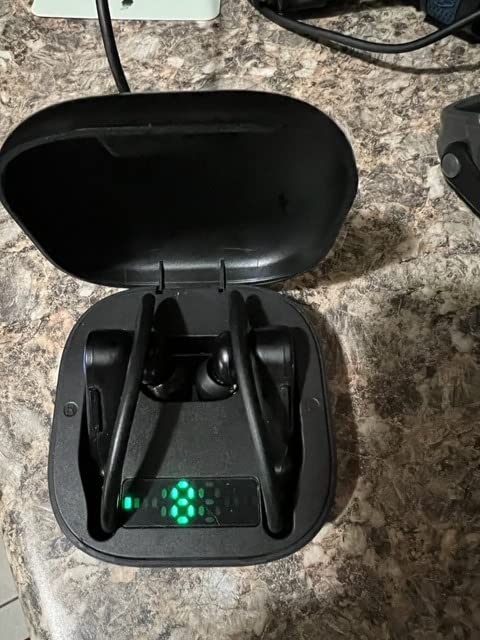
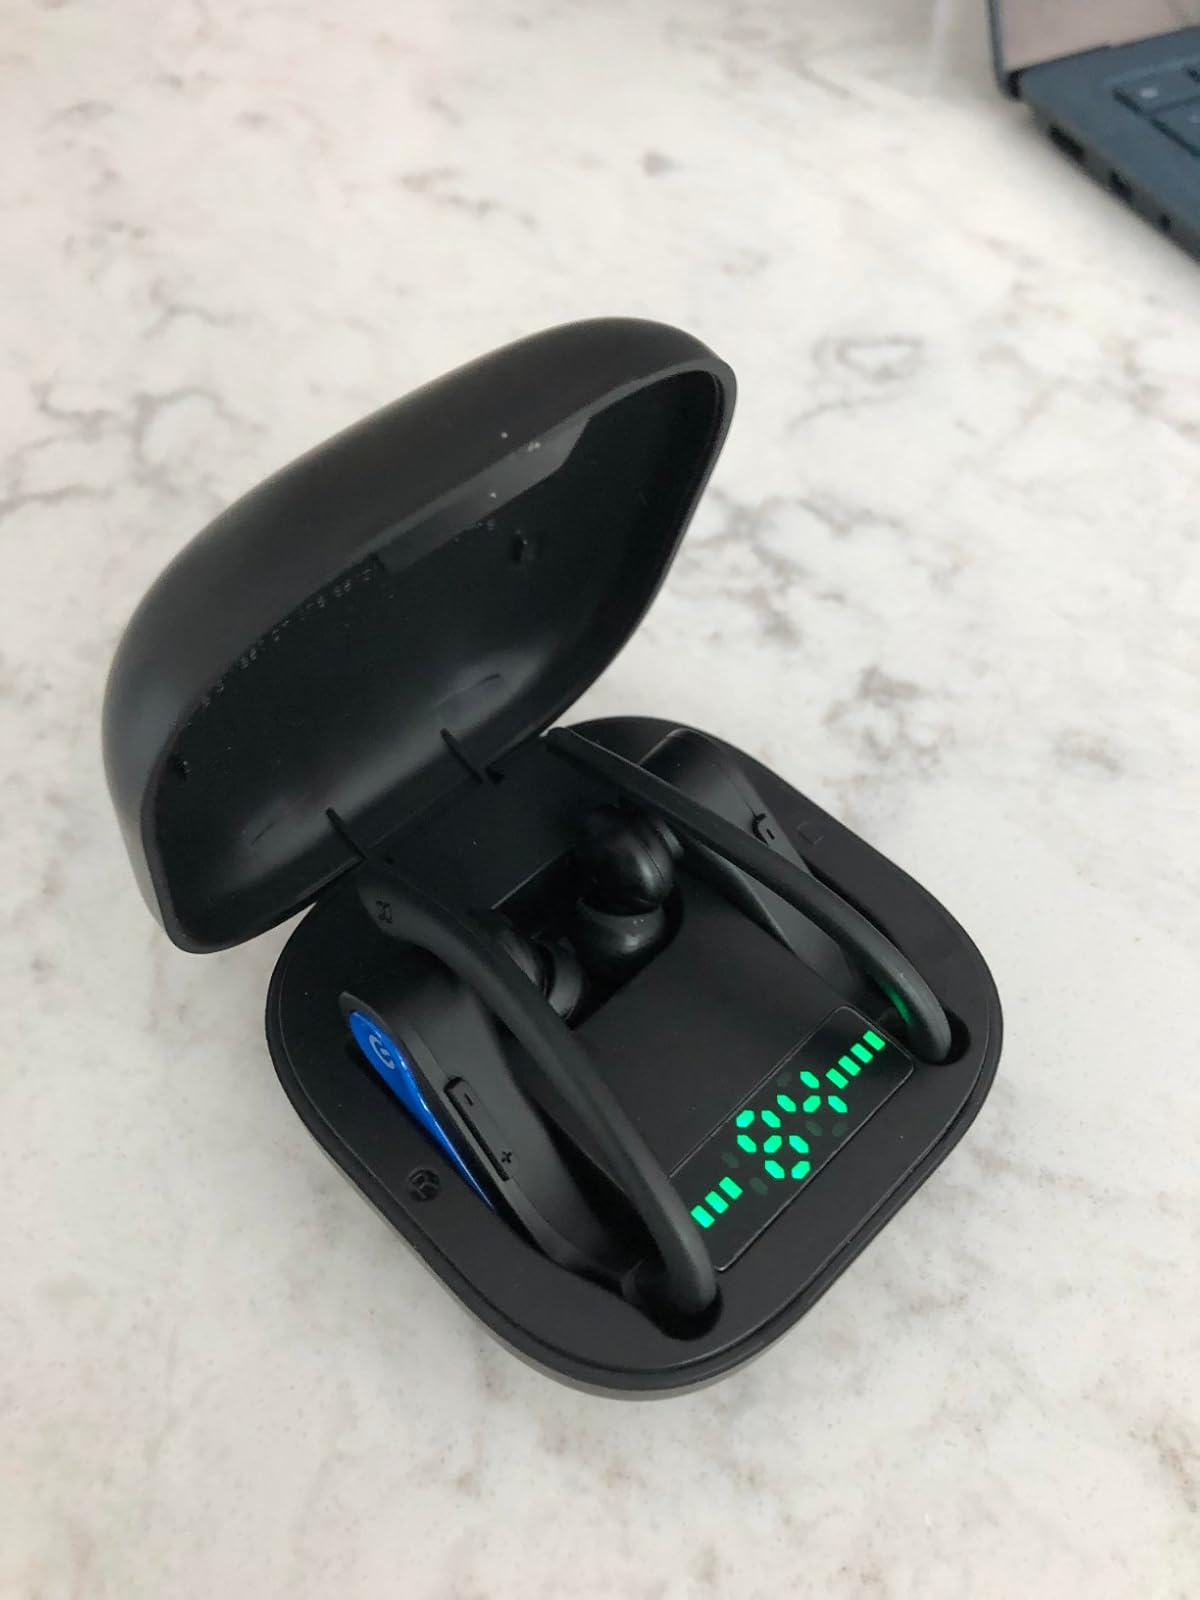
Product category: earbuds
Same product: yes